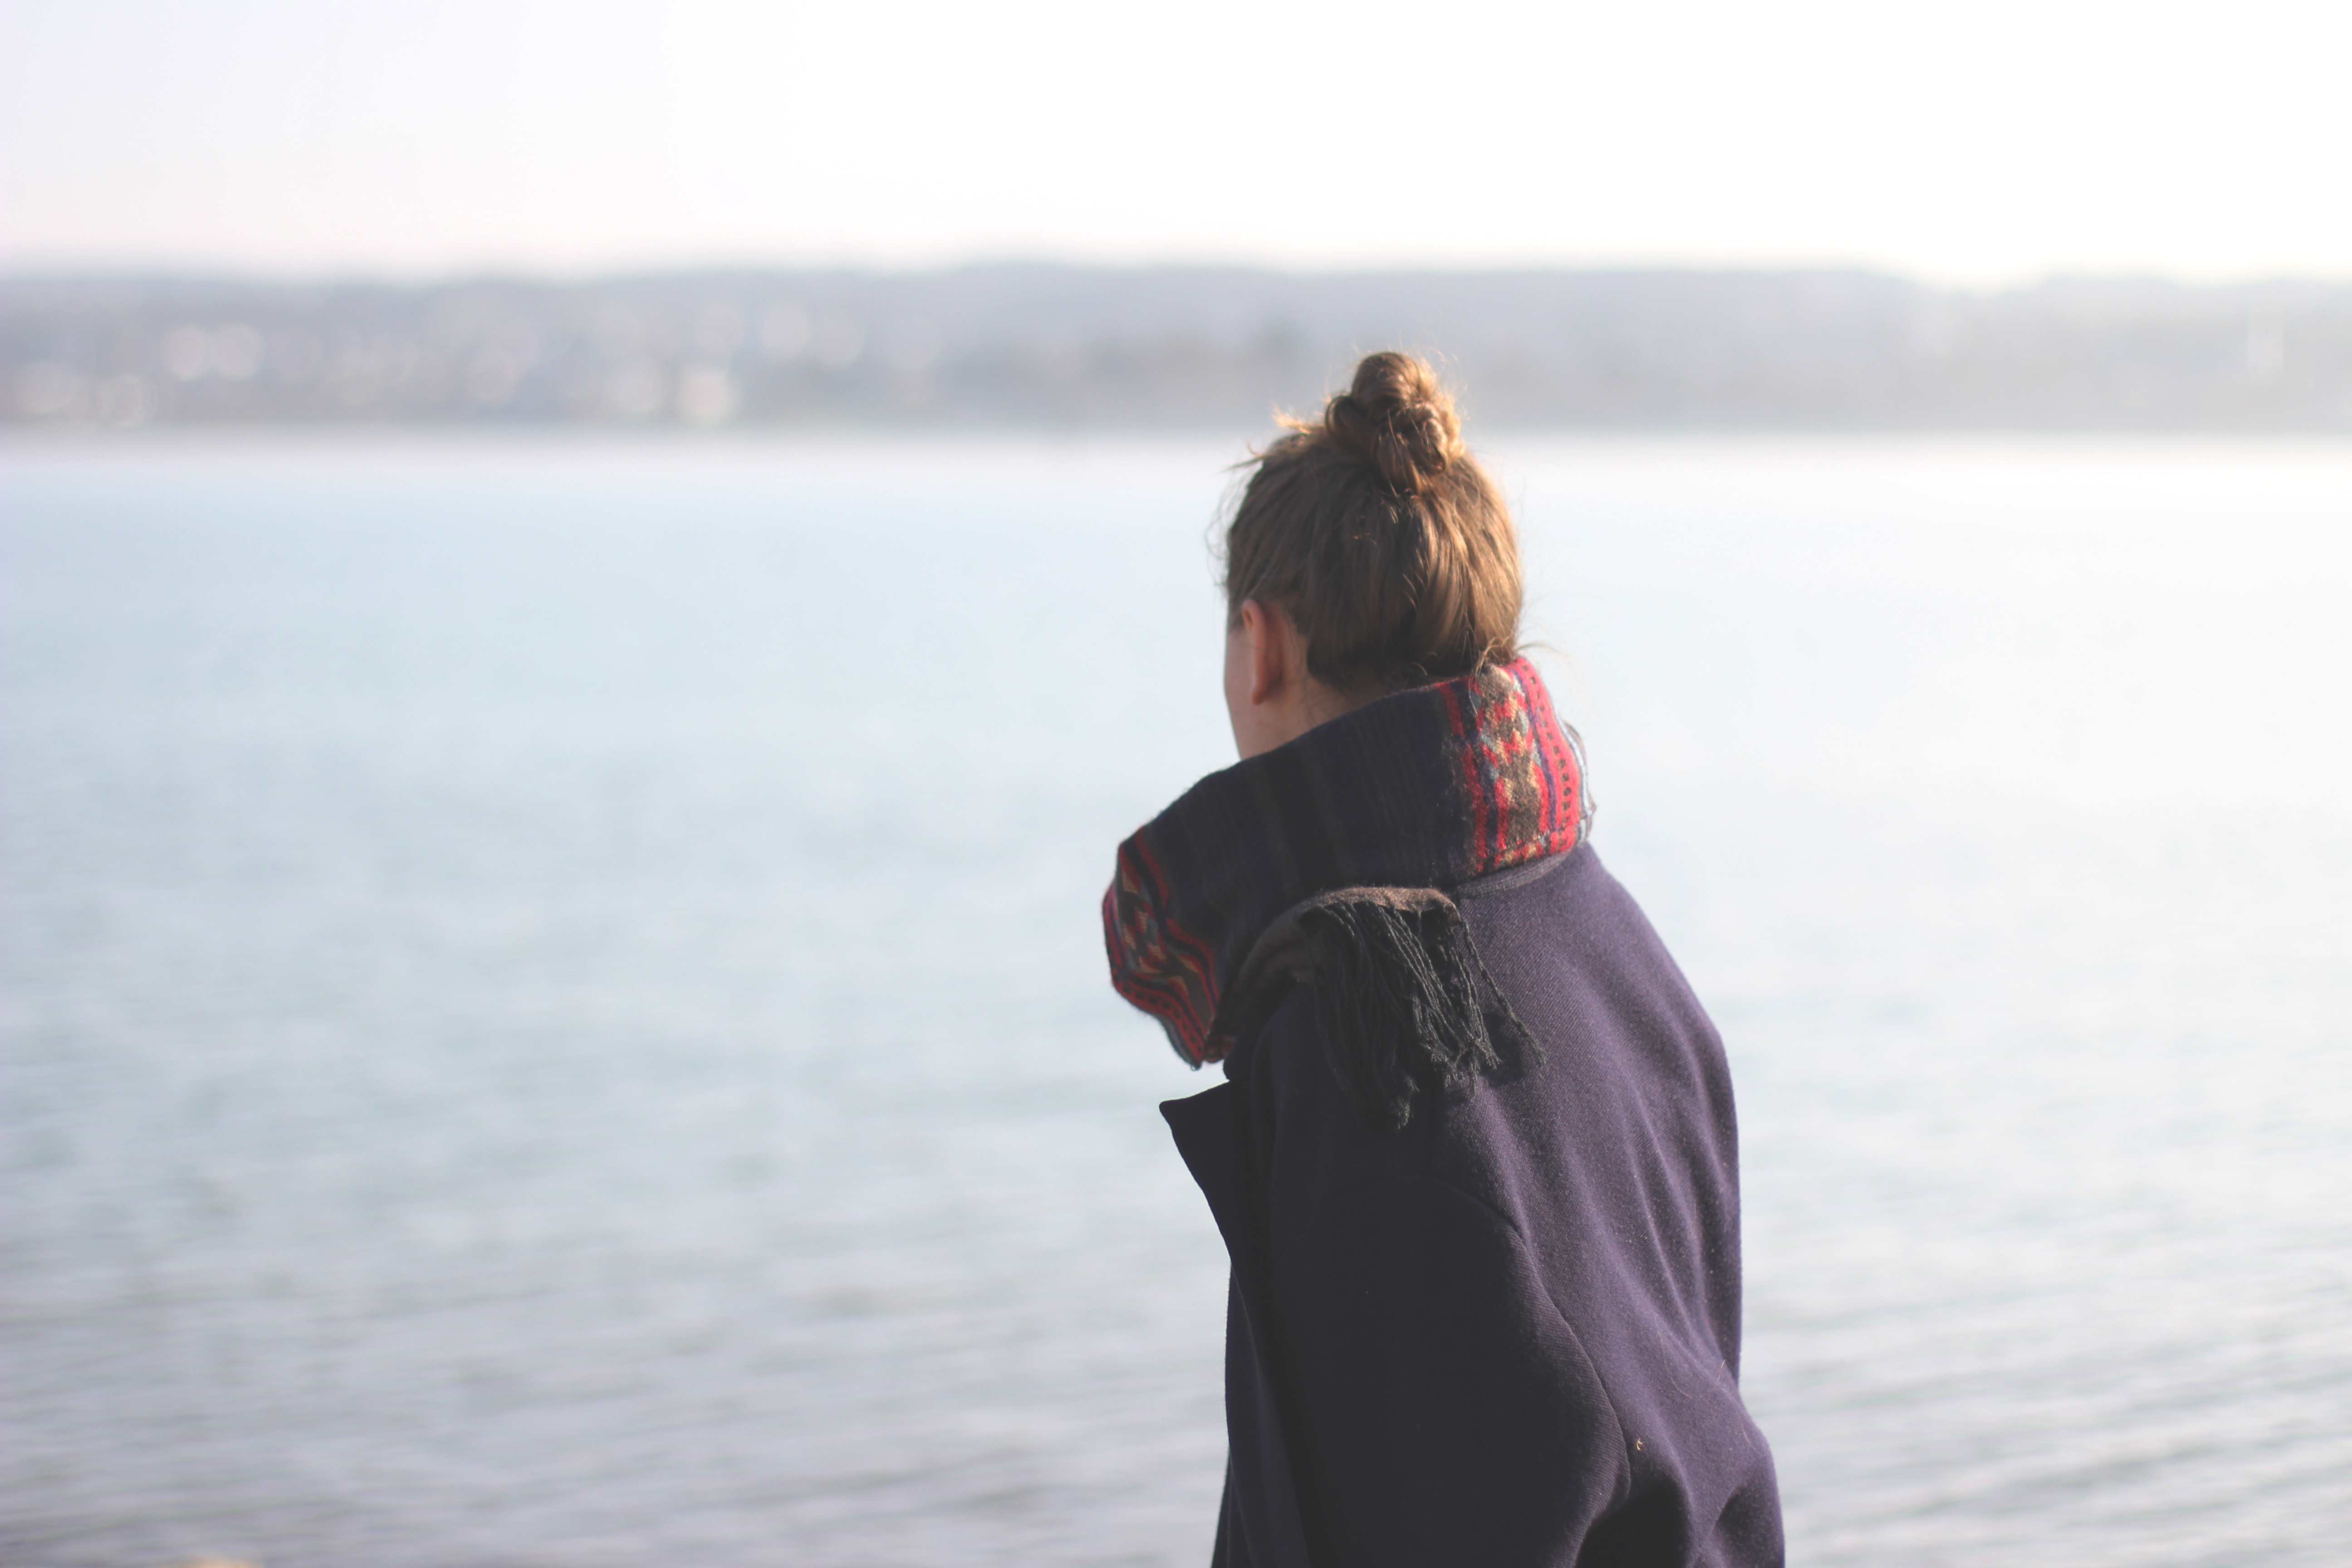
beach, sea, woman, romance, ceremony, dress, photograph, interaction, photo shoot